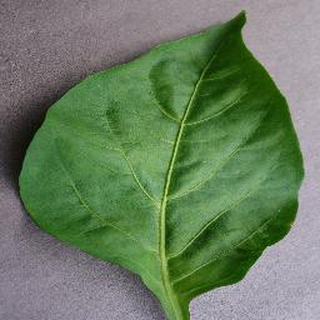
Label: healthy_bell_pepper